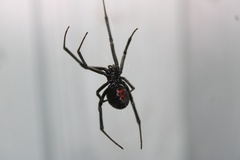
Species: Lactrodectus_hesperus